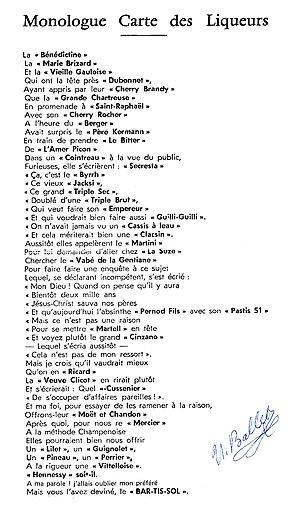
La Roche-Chalais est une commune française située dans le département de la Dordogne, en région Nouvelle-Aquitaine.